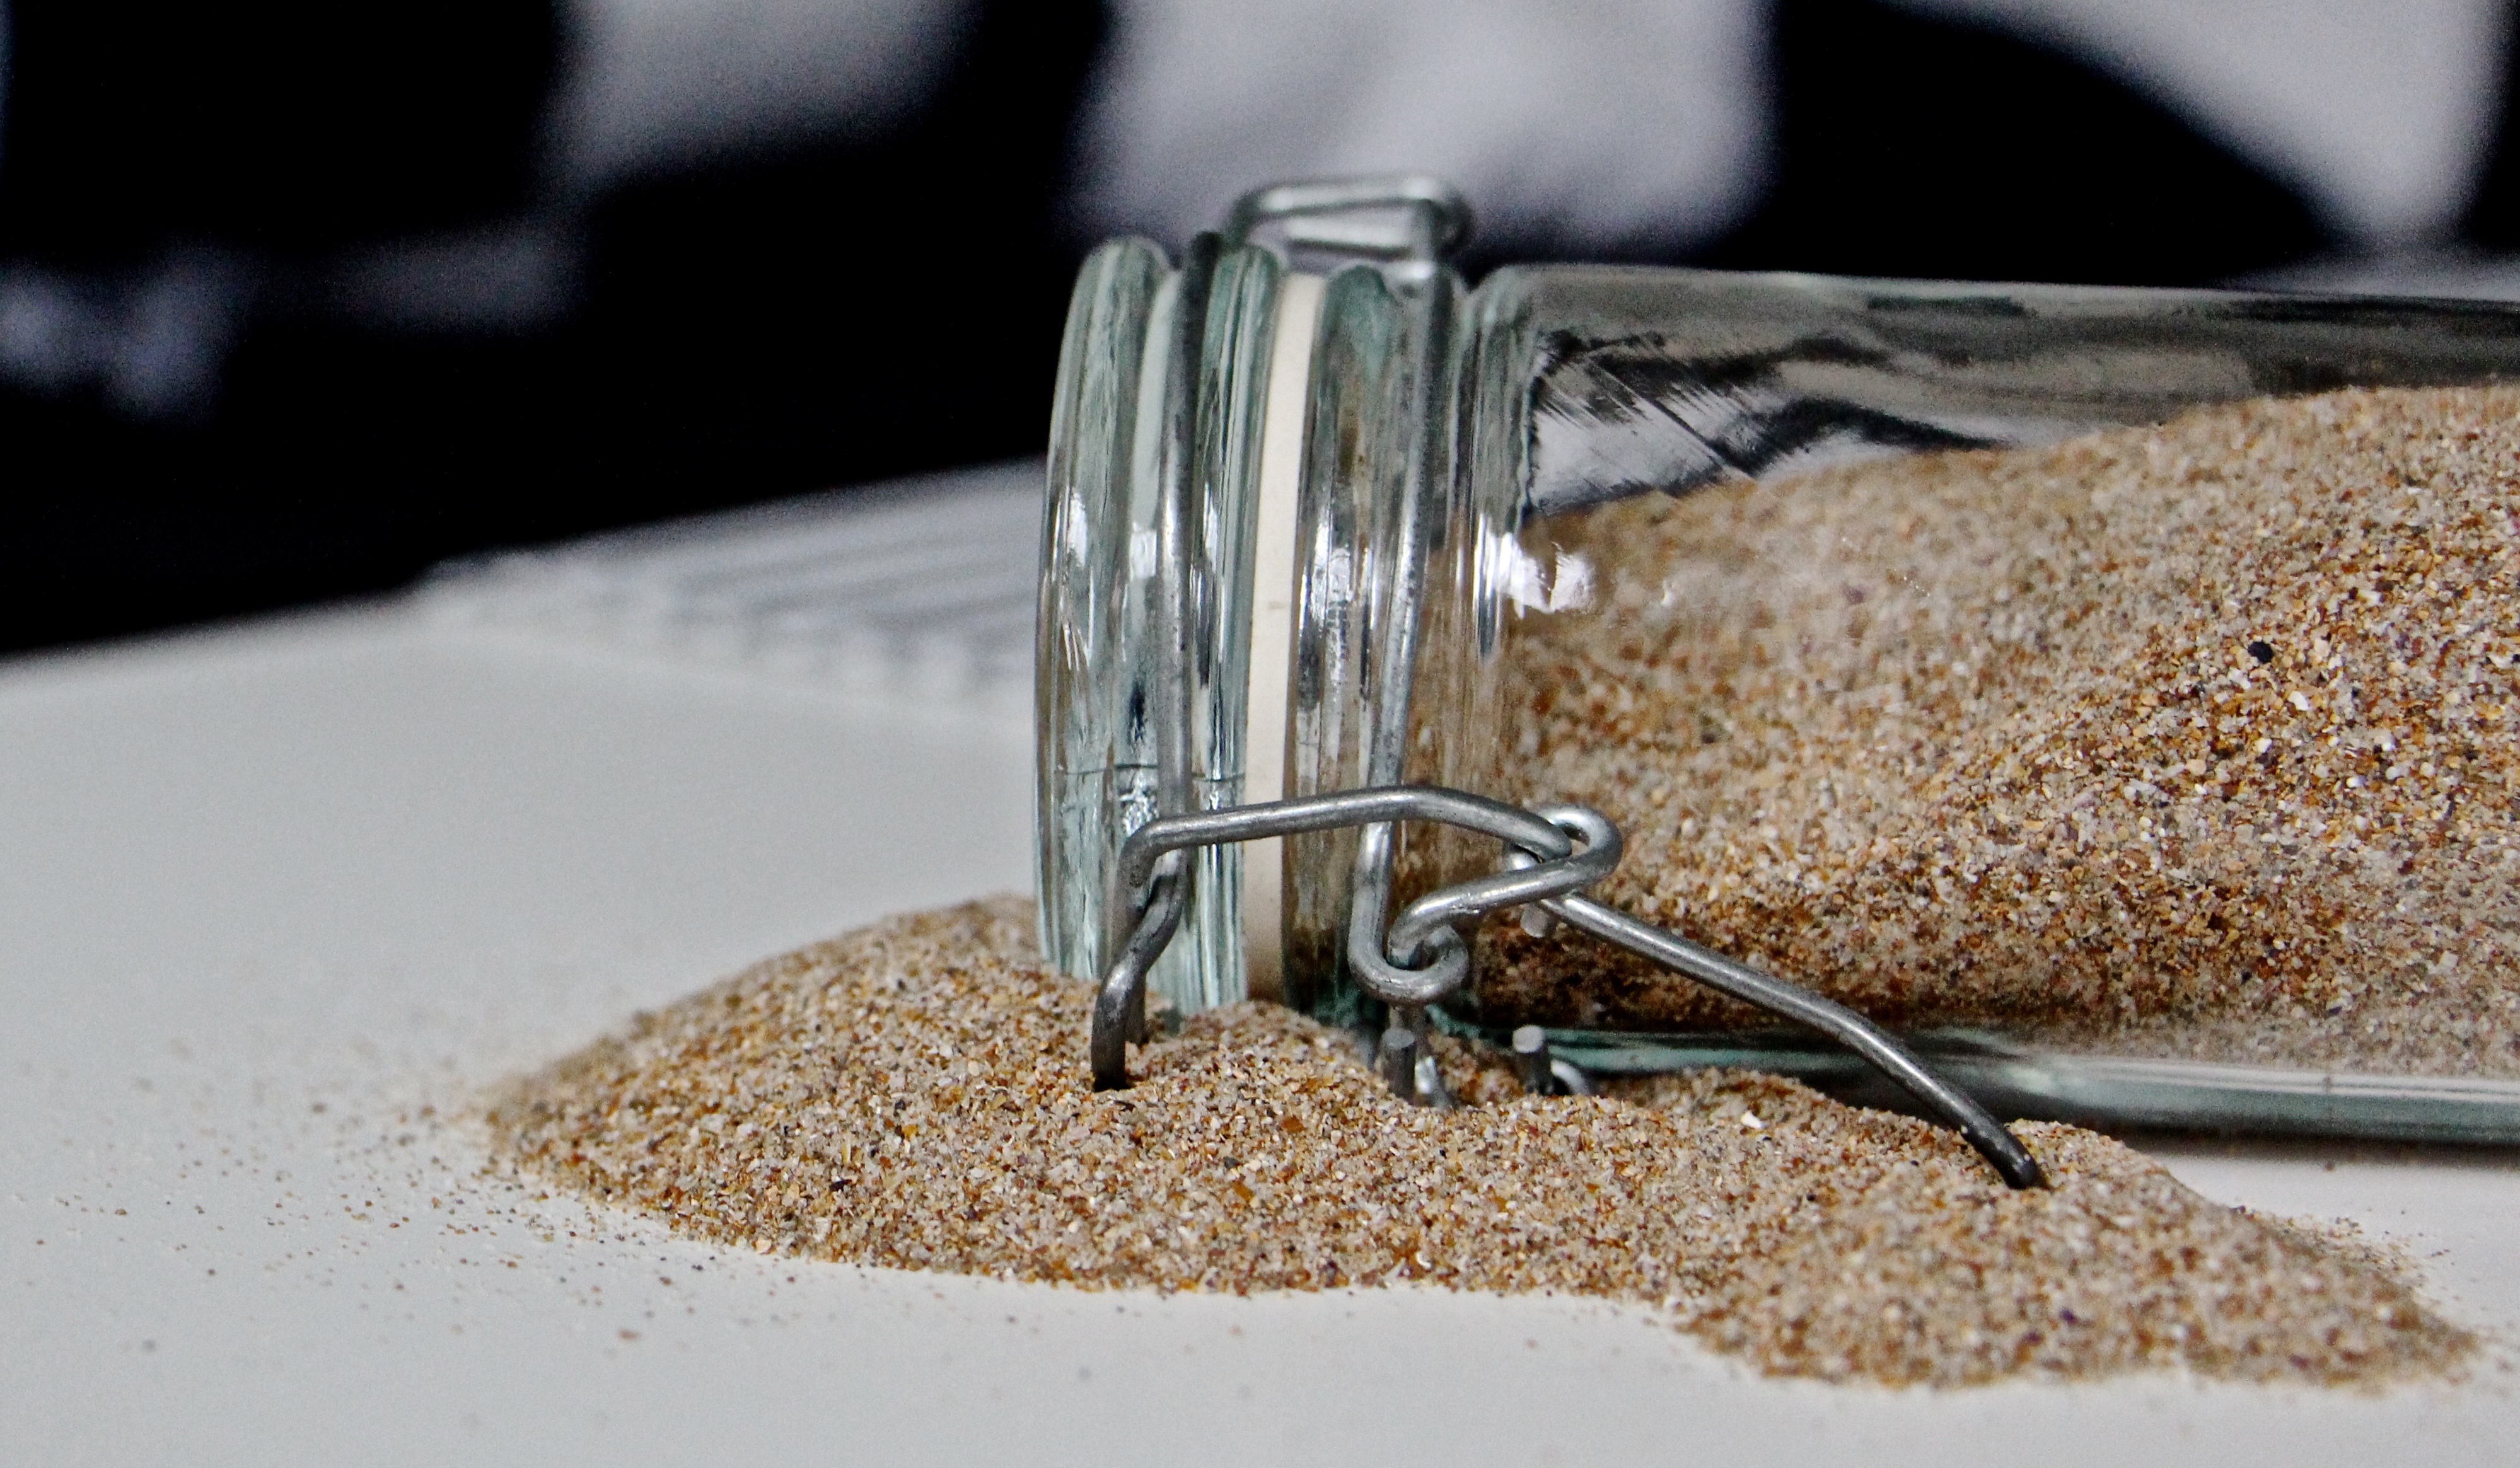
sand, glass, meal, food, produce, bottle, fish, material, glass bottle, transparent, lid, flavor, bottle closure, cans lock, grass family